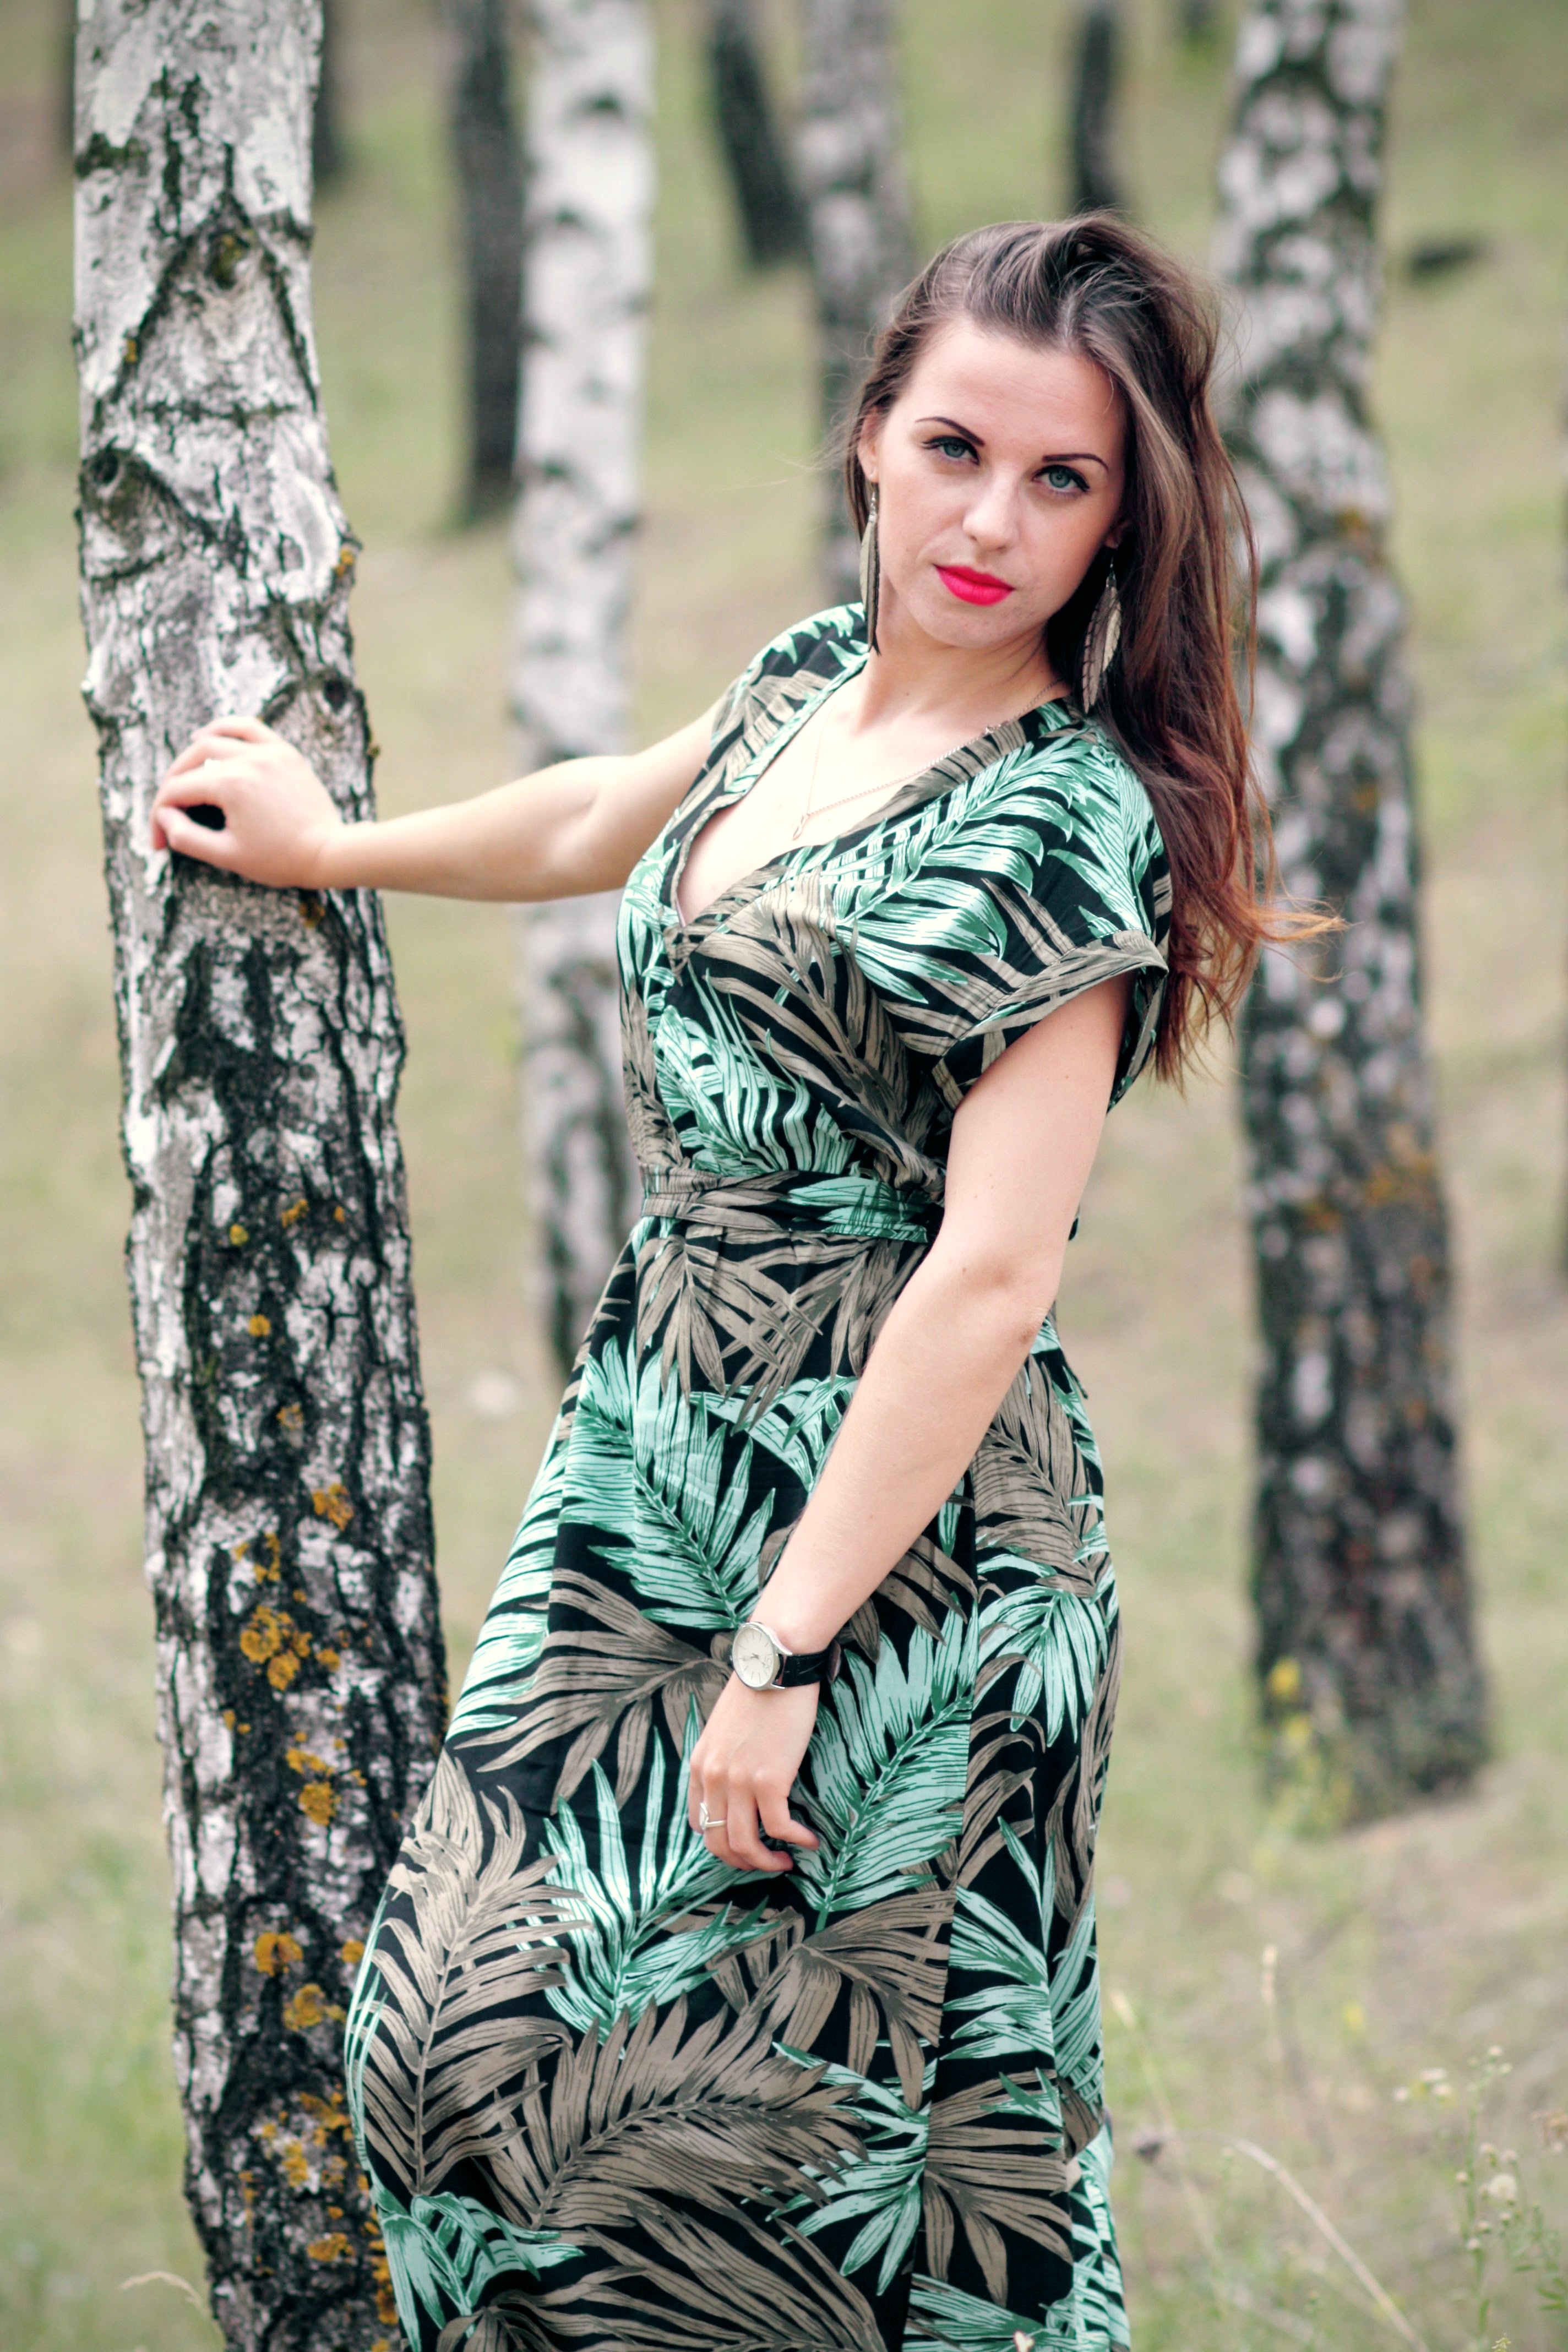
landscape, nature, forest, person, hair, photography, sunlight, summer, female, pattern, model, spring, green, romantic, fashion, clothing, lady, long hair, trees, woods, dress, beauty, style, attractive, young woman, gown, sensual, abdomen, photo shoot, white birch, portrait photography